Glasgow Corporation Water Works

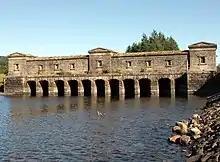
The sluice house on Loch Venachar, which controlled the release of compensation water.

Compared to the massive earth dams that were being built to supply Edinburgh with water at a similar time, the reservoir works for the Loch Katrine scheme were rather modest. Water was stored in the loch by allowing the water levels to vary between above the normal level and below it. The Glasgow Corporation Waterworks Act 1855 allowed per day to be taken into the water supply, but in order to maintain flows on the river system below it, the outlet of Loch Venachar was also modified, so that it could be controlled to supply of compensation water per day. The water level of Loch Katrine is above sea level, and water for Glasgow is conveyed by gravity along an aqueduct to a reservoir at Mugdock, some from the city centre. The aqueduct is long, of which is tunnel, consists of an open channel or bridges, and the rest is made from pipelines. The tunnelled sections and cuts were designed to carry the maximum allowed by the act, but the pipelines were only sized to allow half of that volume initially. The service reservoir at Mugdock held , and from there it was conveyed into the city through twin pipes. The scheme was completed in 1859 and was formally opened by Queen Victoria, having cost £918,000.